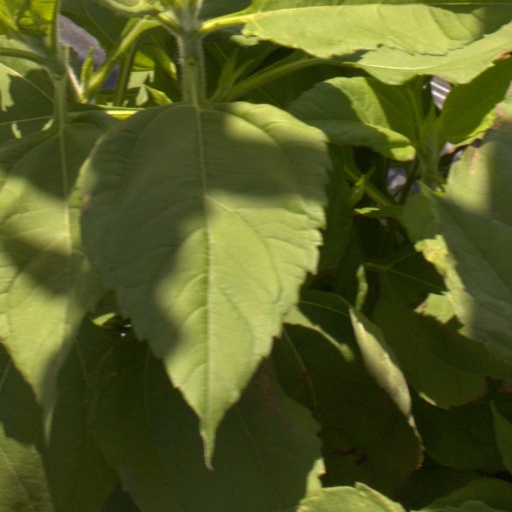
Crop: Jerusalem artichoke